The Red Throne

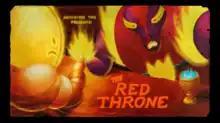

"The Red Throne" is the forty-seventh episode of the fifth season of the American animated television series "Adventure Time". The episode was storyboarded by Seo Kim and Somvilay Xayaphone, from a story by Kent Osborne, Pendleton Ward, Jack Pendarvis, and Adam Muto. It originally aired on Cartoon Network on February 10, 2014.